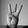
ASL letter: W